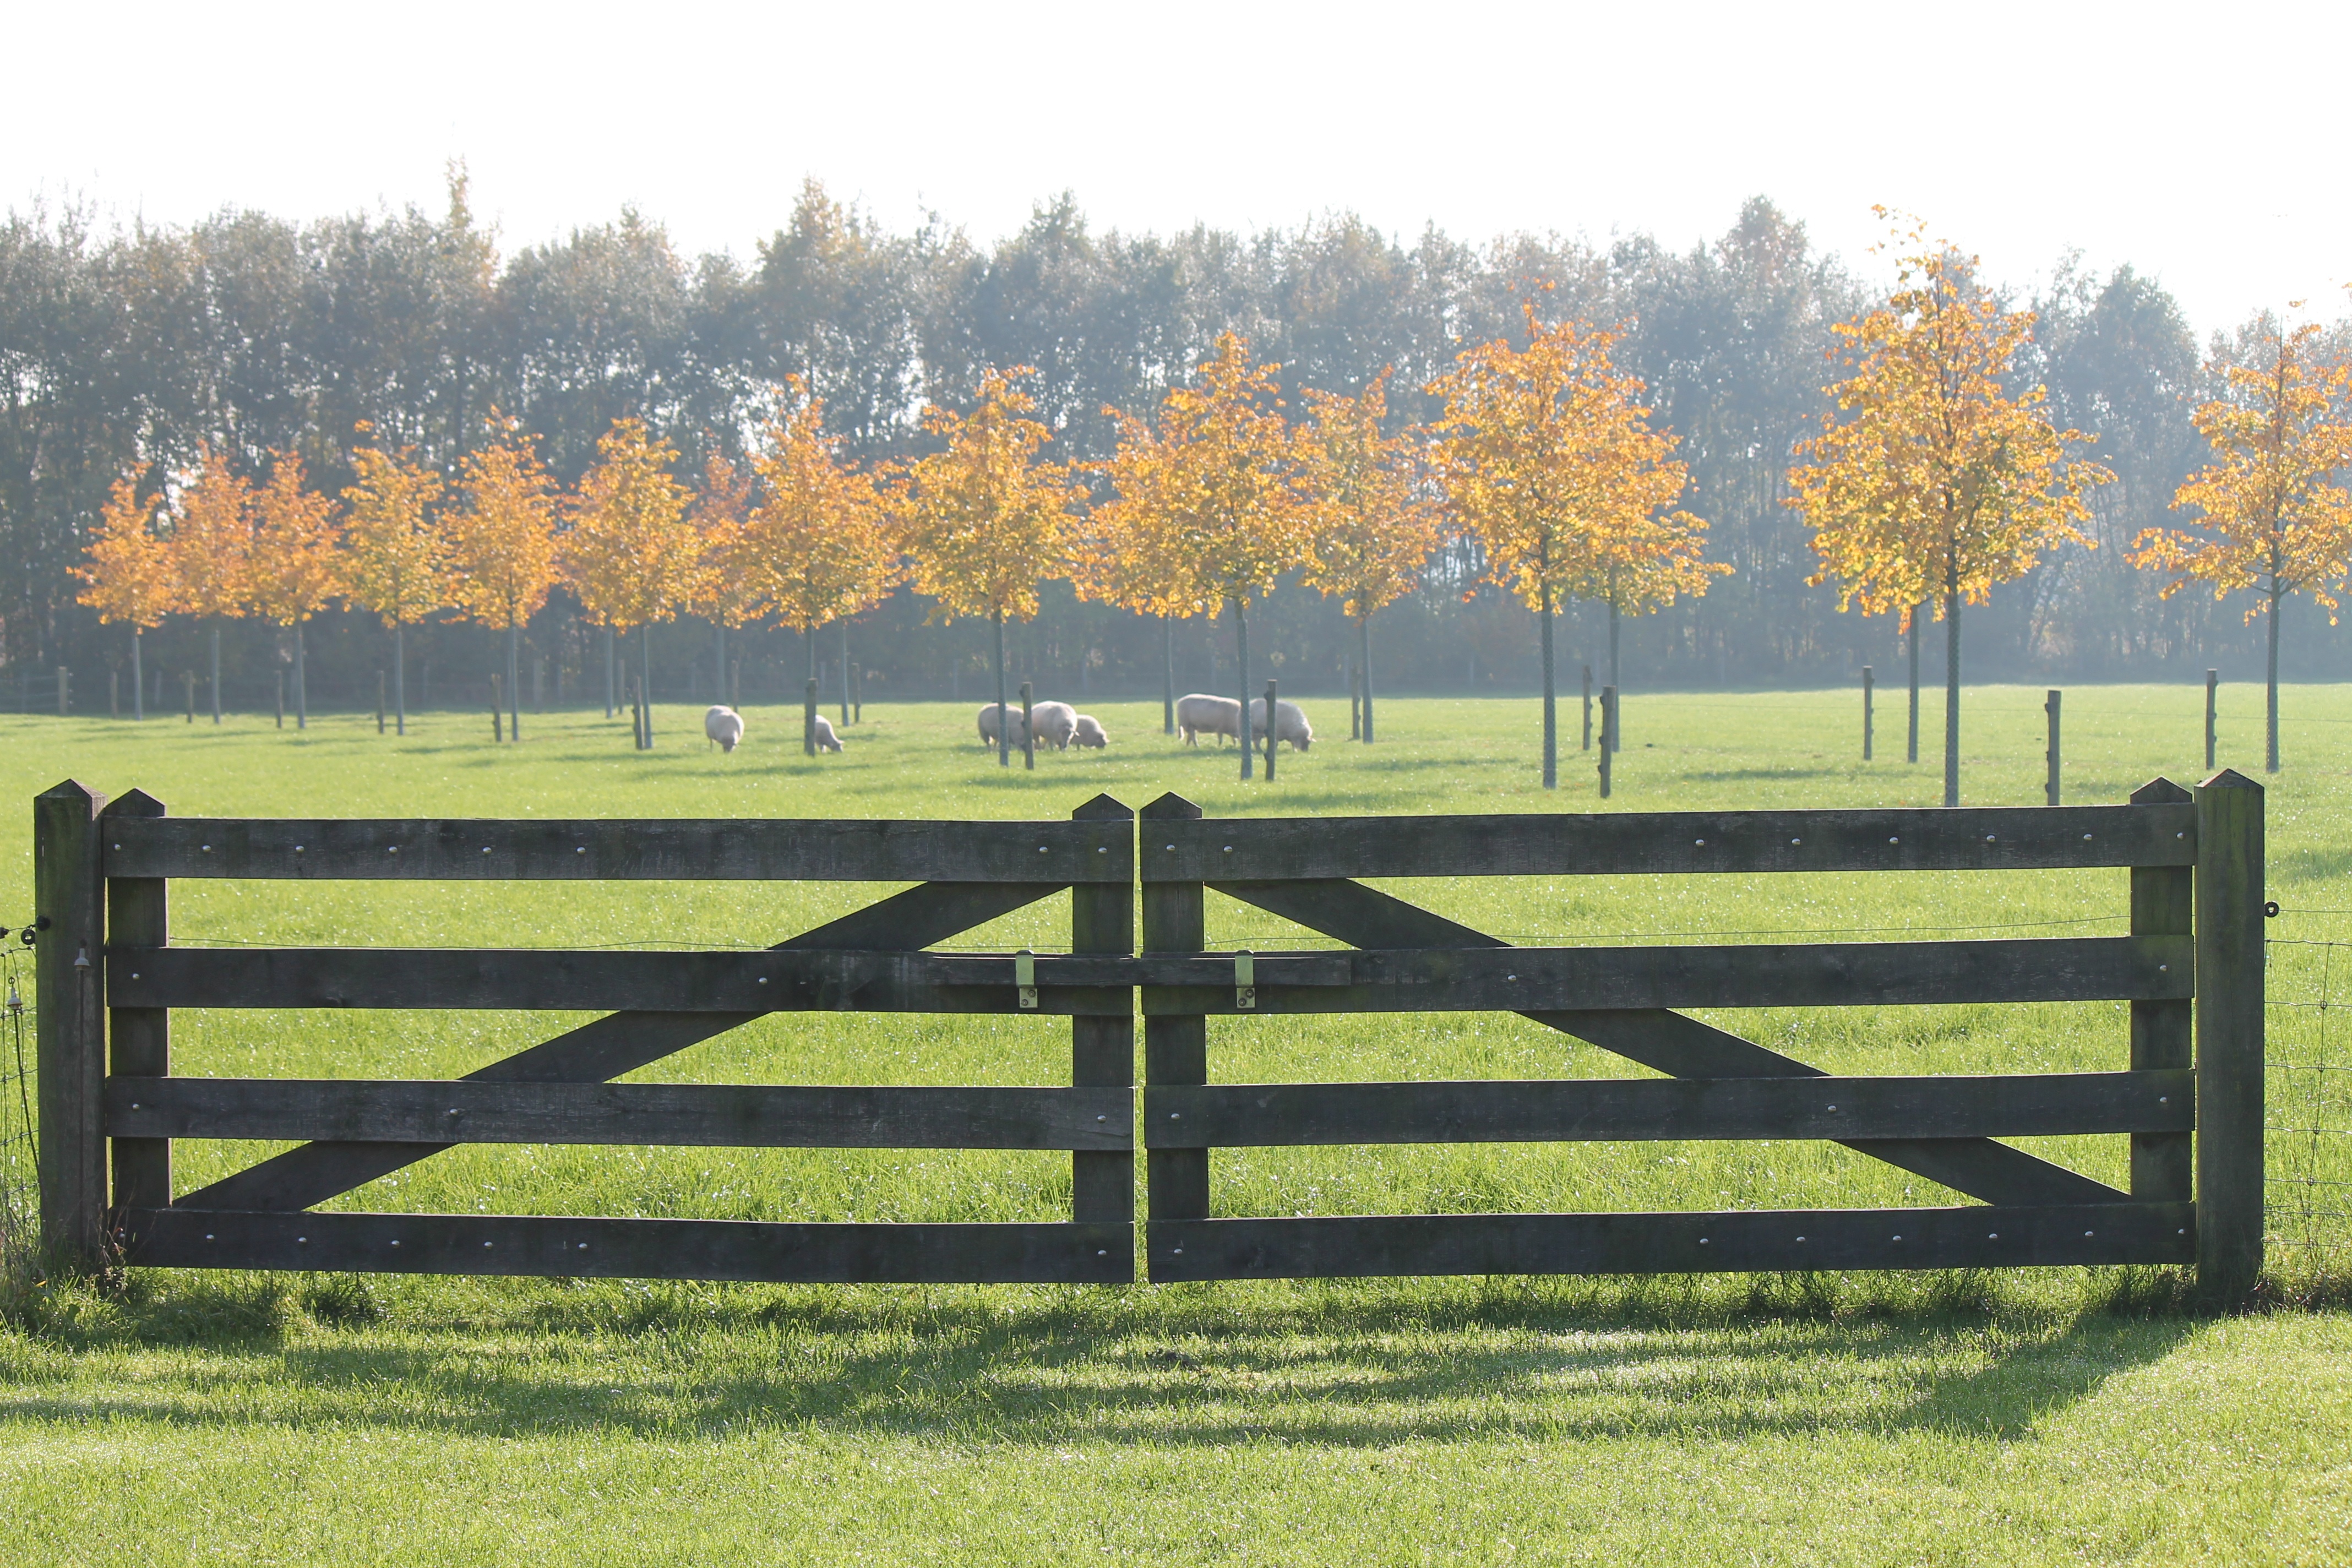
landscape, tree, nature, grass, fence, lawn, meadow, prairie, countryside, pasture, ranch, sheep, autumn, picket fence, plain, outdoor structure, home fencing